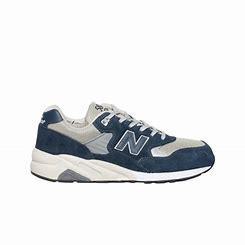
Brand: New
Model: Balance New Balance 580